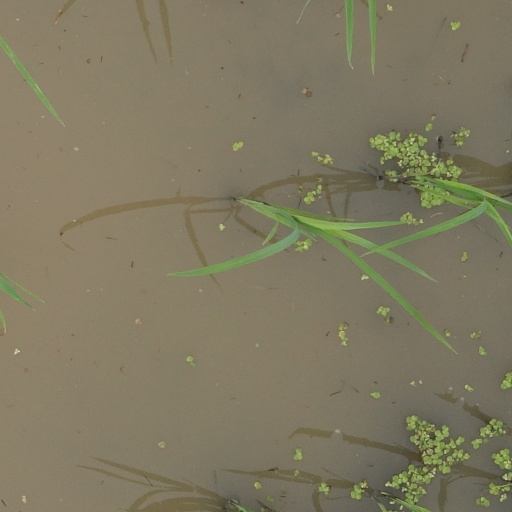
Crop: rice